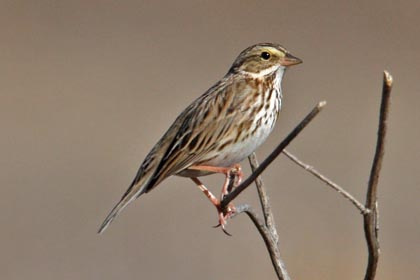
small brown bird with dark black feathers on its tip and a white belly
this small brown bird has a small beak and very long legs.
the bird has a black eyering and a small brown bill.
the beak is small but proportionate to the small bird.
a small, brown speckled bird with brown striped markings on head, short beak, and pointed tail.
this bird is brown with white and has a very short beak.
this little bird has a short beak a white and brown breast with light orange feeta bird with a black eye, a small pointed bill, light yellow eyebrows, a white breast with brown spots, and brown wings.
this bird has a spotted brown and white breast with a yellow crown
this bird is brown and white spotted with pink legs, a long tail, small head, black eye and short pointy beak.
Species: Savannah Sparrow